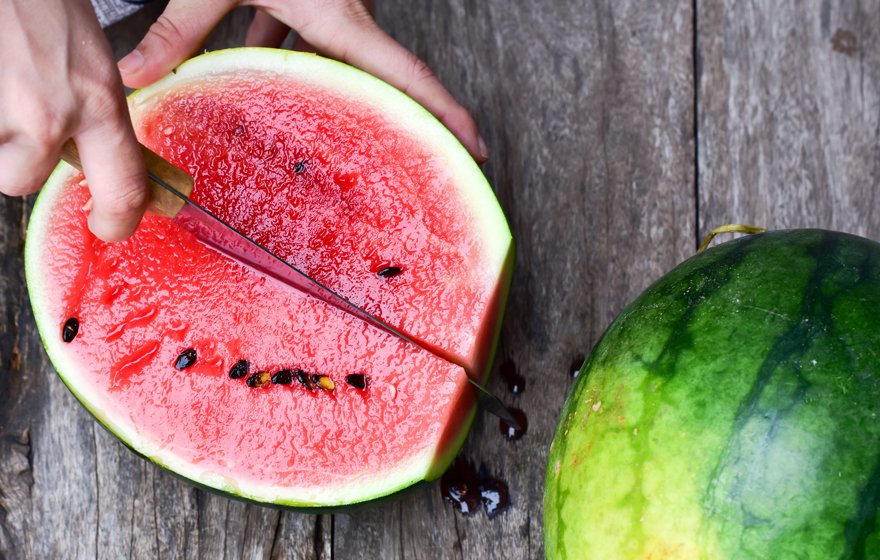
Label: Watermelon